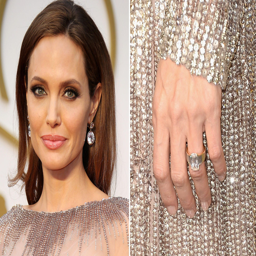
it took actor a year to design - carat diamond ring , which is worth $500,000 .